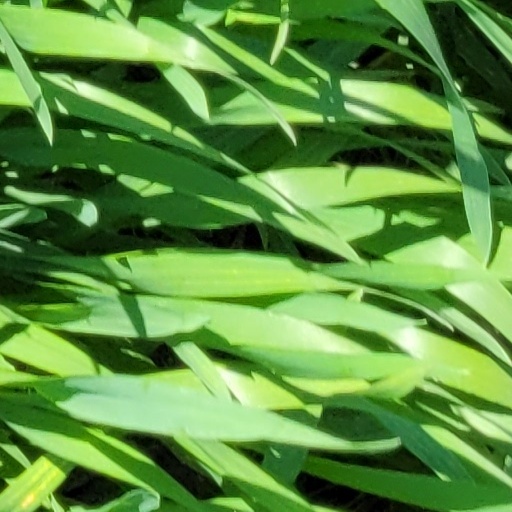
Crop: wheat